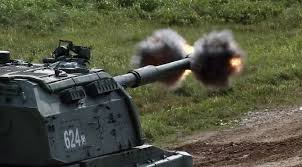
Label: Self Propelled Artillery